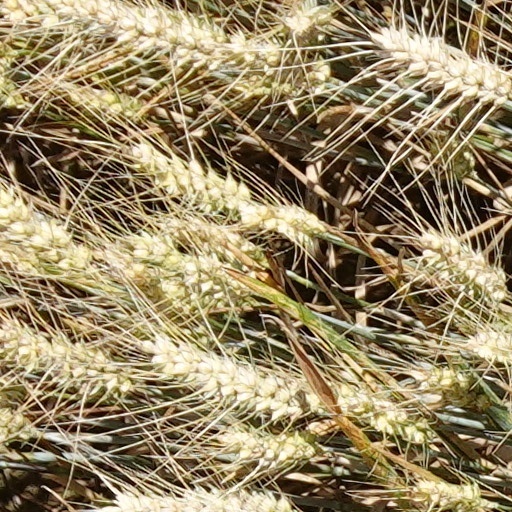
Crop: wheat